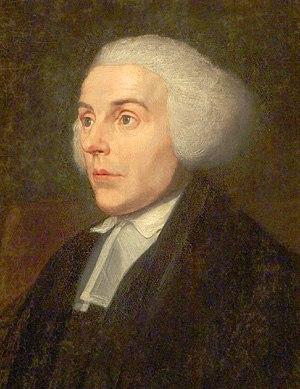
Joseph Priestley est né le 13 mars 1733 à Birstall, dans le West Yorkshire, et mort le 6 février 1804 à Northumberland, en Pennsylvanie, est un théologien, pasteur dissident, philosophe naturel, pédagogue et théoricien de la politique anglais qui publia plus de cent cinquante ouvrages. Connu pour ses travaux de chimiste et de physicien, on lui attribue généralement la découverte de l'oxygène qu'il a isolé dans son état gazeux. C'est en 1774 que Priestley produisit pour la première fois de l'oxygène. Cependant, en tant que partisan de la théorie phlogistique, il nomma ce nouveau gaz « air déphlogistiqué », et ne se rendit pas compte de l'importance de sa découverte. Carl Wilhelm Scheele, lui aussi partisan du phlogistique, revendiqua la découverte de l'« oxygène », mais il devait revenir au chimiste français Antoine Lavoisier, père de la chimie moderne et démystificateur de la théorie du phlogistique, d’identifier le nouveau gaz par son poids spécifique et de donner à l'oxygène son nom.
Robert Edwin Schofield est un historien des sciences américain.
Charles Du Fay met en évidence l'électricité positive et négative.
L’histoire de la production d'hydrogène débute avec les expériences de Cavendish en 1766.
L'oxygène est l'élément chimique de numéro atomique 8, de symbole O. C'est la tête de file du groupe des chalcogènes, souvent appelé groupe de l'oxygène. Découvert indépendamment en 1772 par le Suédois Carl Wilhelm Scheele à Uppsala, et en 1774 par Pierre Bayen à Châlons-en-Champagne ainsi que par le Britannique Joseph Priestley dans le Wiltshire, l'oxygène a été nommé ainsi en 1777 par le Français Antoine Lavoisier et son épouse à Paris à partir du grec ancien ὀξύς / oxys, et γενής / genês, car Lavoisier pensait à tort — oxydation et acidification étant reliées — que :